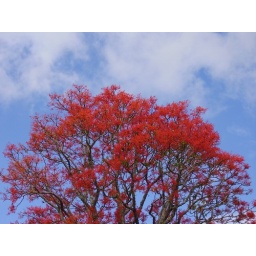
A tree in full flower in Maleny, Queensland